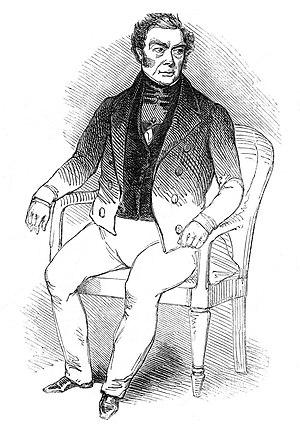
Gravure représentant Vidocq, publiée dans un article consacré à un séjour du détective dans la capitale britannique. The Illustrated London News, 29 mars 1845.
Eugène-François Vidocq, né le 24 juillet 1775 à Arras et mort le 11 mai 1857 à Paris, était un aventurier français, successivement délinquant, bagnard, indicateur puis policier et enfin détective privé.